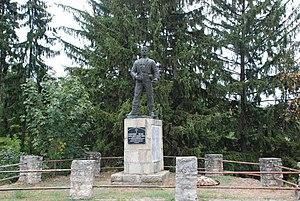
Čortanovci est une localité de Serbie située dans la province autonome de Voïvodine. Elle fait partie de la municipalité d'Inđija dans le district de Syrmie. Au recensement de 2011, elle comptait 2 337 habitants.
Les sites mémoriels constituent l'une des quatre catégories de classement des monuments historiques de la Serbie. L'inventaire, élaboré et publié par l'Institut pour la protection du patrimoine de la République, recense 71 sites protégés.